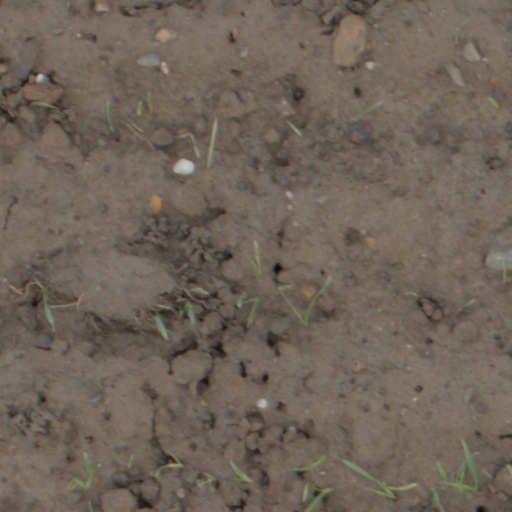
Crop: wheat